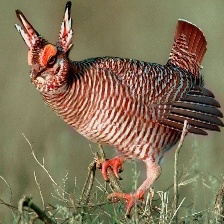
Species: GREATER PRAIRIE CHICKEN
Scientific name: TYMPANUCHUS CUPIDO